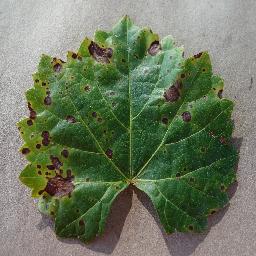
Label: Grape___Black_rot